WJHM

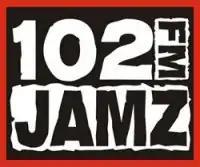
WJHM's logo under the first iteration of the "102 JAMZ" branding; current logo is similar, but features a cleaner, sharpened design and omits the "FM" portion

In the fall of 2011, WJHM began a transition to a more pop-oriented rhythmic Top 40 direction in order to better compete with WXXL, the market's only Top 40/CHR and former sister station; the shift would be completed by the following February. In late January 2012, WJHM dropped Rickey Smiley's syndicated morning show in favor of a more music-intensive morning block, let go airstaffer Jay Love after 18 years, and added songs from artists like Jessie J, Avicii, Kelly Clarkson, fun., The Wanted, and Adele. In addition, the station's longtime "Non-Stop Hip-Hop and R&B" slogan was dropped, replacing it with "102 Minutes of Commercial-Free Music". Along with these changes, WJHM dropped the Sunday morning gospel programming syndicated from WVEE, although WJHM's HD2 subchannel broadcast a Gospel format full-time.